Gina Beavers

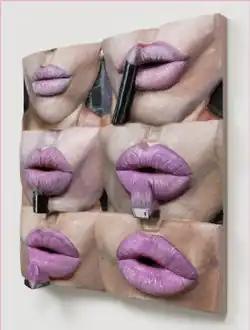
Gina Beavers, "Doll Lips", acrylic on linen on panel, 48" x 48" x 9", 2021.

Beavers bases her paintings on snapshots from social media subgenres that embody contemporary modes of consumption and desire defined by excess and differentiation: "food porn," makeup tutorials, body painting and bodybuilder selfies. Critics have likened her position toward this subject matter (and her own output) as that "of a disinterested anthropologist" situated between fascination and critique. Her work engages the power of "high" and "low" cultural images and their effects on selfhood, offering uncanny or unsettling visions of digitally mediated life marked by a mix of shamelessness and self-abasement. She often blurs categories and genres in mashups of art history, kitsch and the body, for example, the painting "Starry Night by Vincent van Gogh as rendered in Bacon" (2016), grotesque image combinations (burgers and vaginas, cake and butt cheek), or pats of paint on a palette formed into cupcakes. "Frieze"'s Jonathan Griffin observed, "In Beavers’s paintings, the body is often conflated with the artwork, soliciting the gaze of others but also anxious to control it or deflect it through illusion."